Argentines of European descent

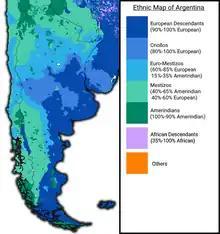
Ethnic map of Argentina. In blue the areas with predominant European ancestry.

It is estimated that more than 30 million Argentines (about 65%) have at least one Italian forefather.